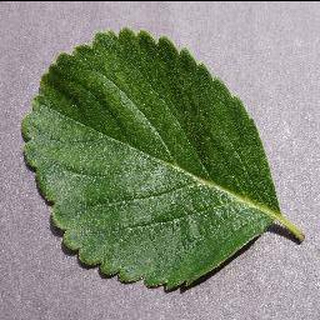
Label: healthy_strawberry